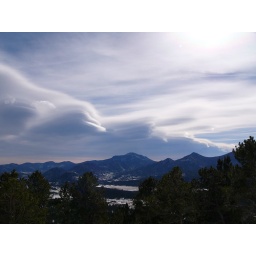
Great cloud formation over the mountains in Rocky Mountain National Park. 2008